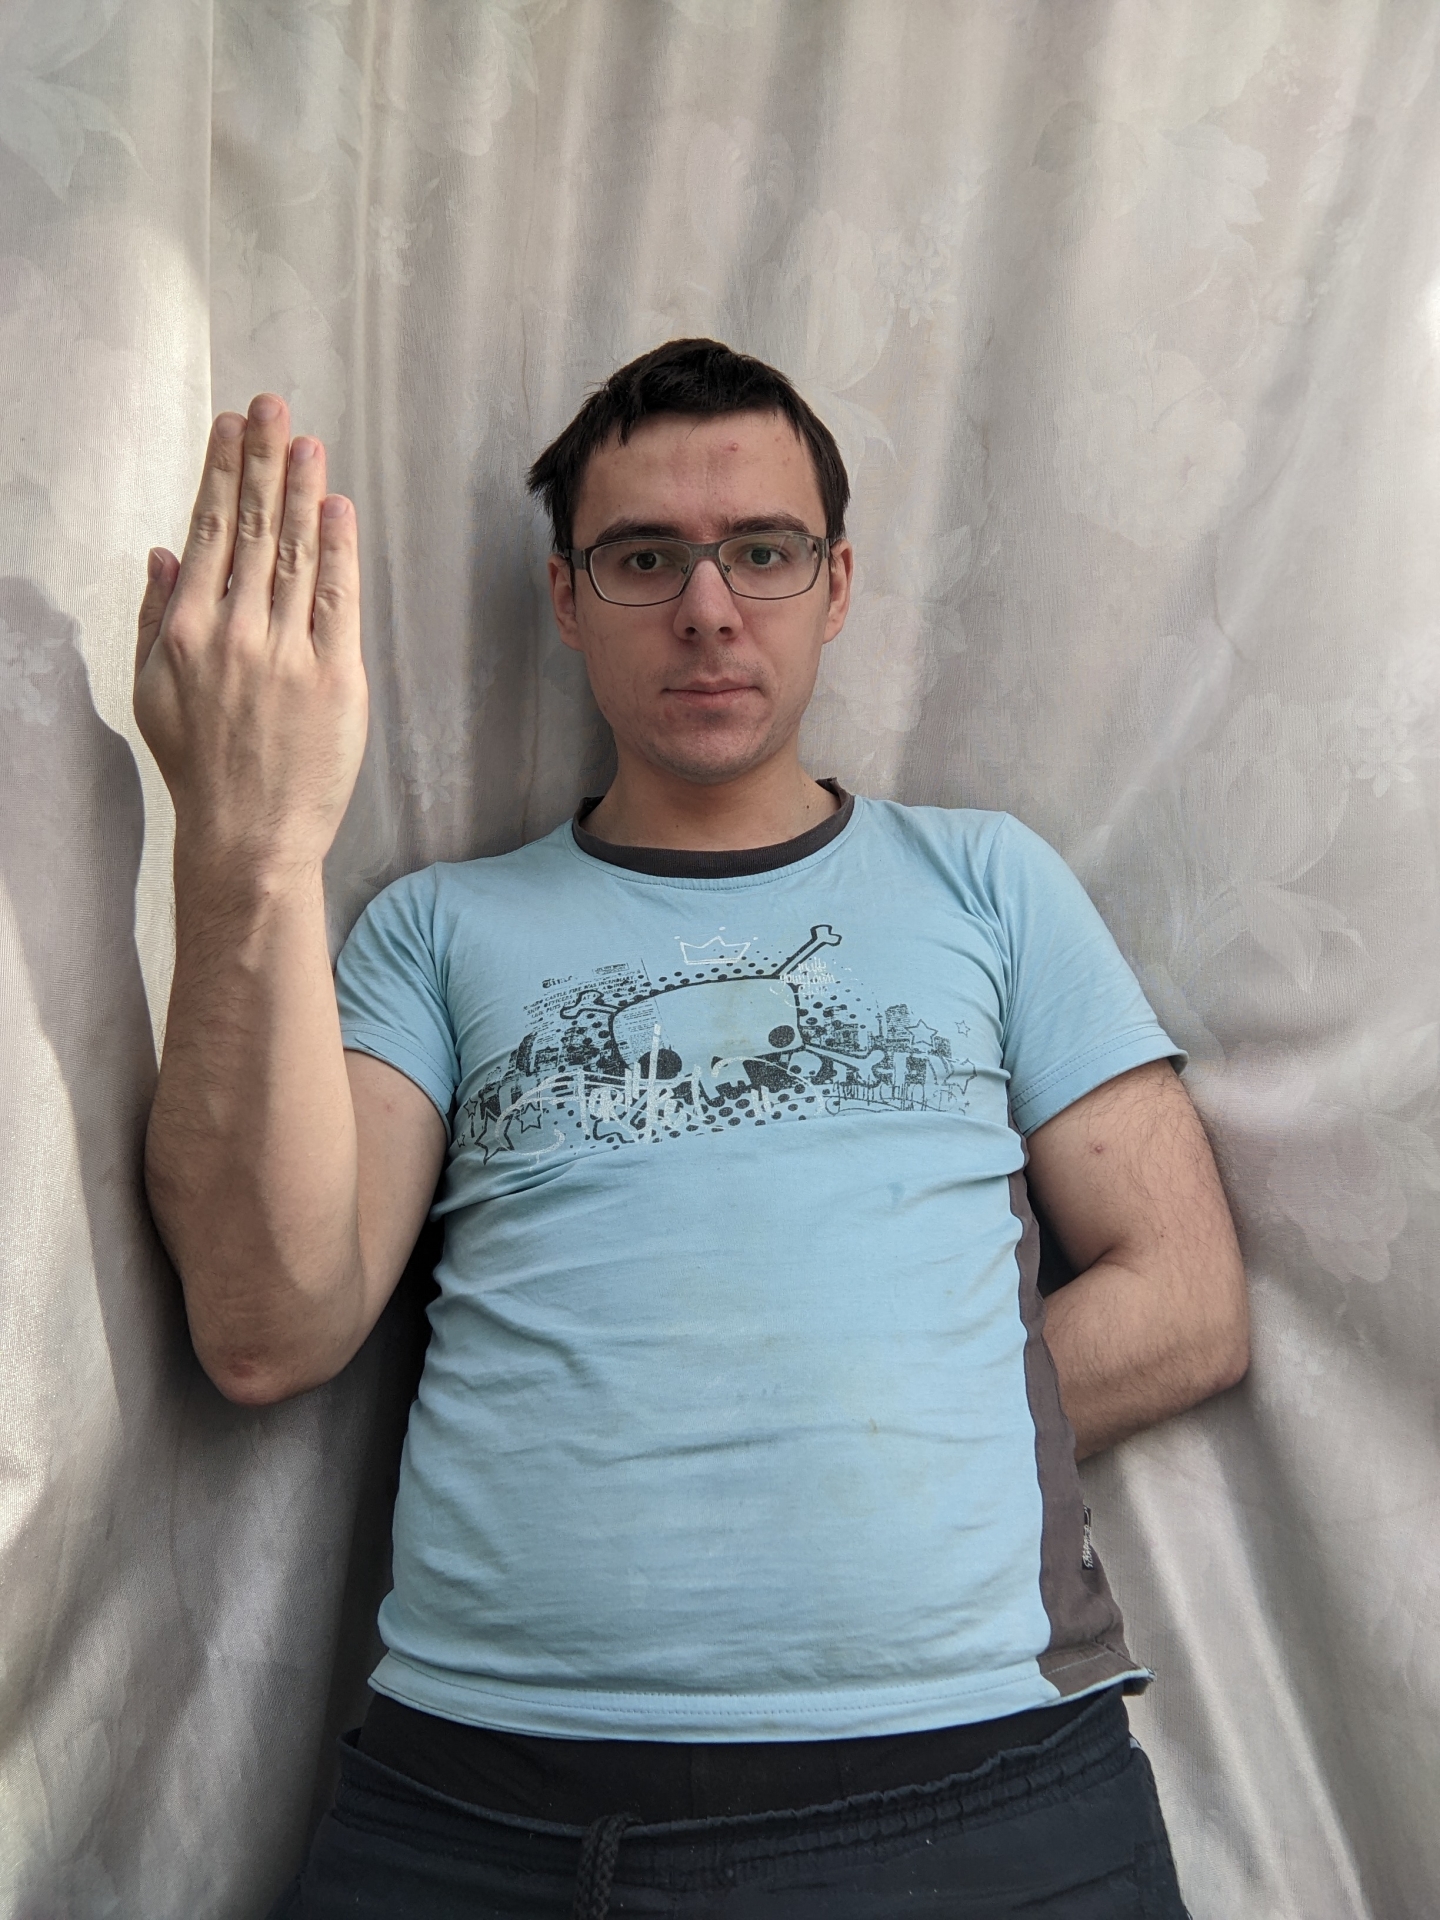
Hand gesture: stop_inverted